Taxodium distichum

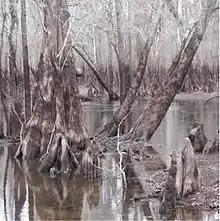
Bald cypress forest in winter, showing "knees" and (brown) high flood level, Lynches River, Johnsonville, South Carolina

Germination is epigeal. Under swamp conditions, germination generally takes place on a sphagnum moss or a wet-muck seedbed. Seeds will not germinate under water, but some will remain viable for 30 months under water. By contrast, seeds usually fail to germinate on better drained soils because of the lack of surface water. Thus, a soil saturated but not flooded for a period of one to three months after seedfall is required for germination.